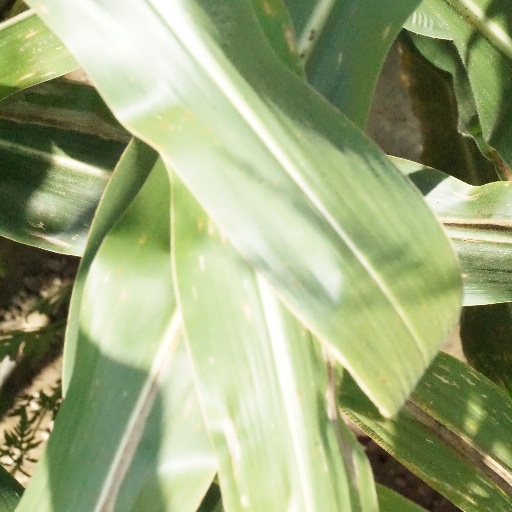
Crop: maize; corn